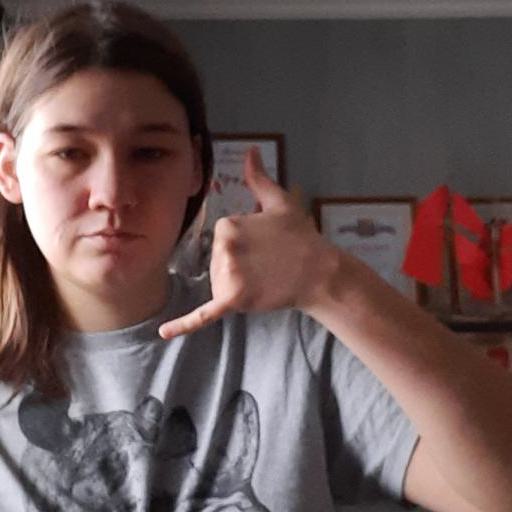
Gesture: call